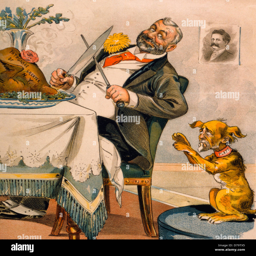
waiting for scraps from the thanksgiving table - political cartoon